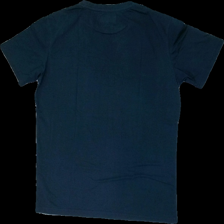
View: back
Type: T-shirt
Category: Unisex
Brand: Not in the list
Brand text on label: Sebago
Colors: Blue, White, Red
Material: 61% cotton, 39% polyester
Pattern: Logo print
Cut: Regular, C-collar
Size: M
Season: All
Price range: 50-100
Recommended usage: Reuse
Comment: detergent smell